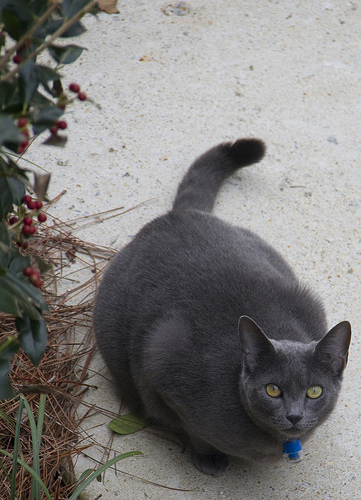
Animal: cat
Breed: russian_blue